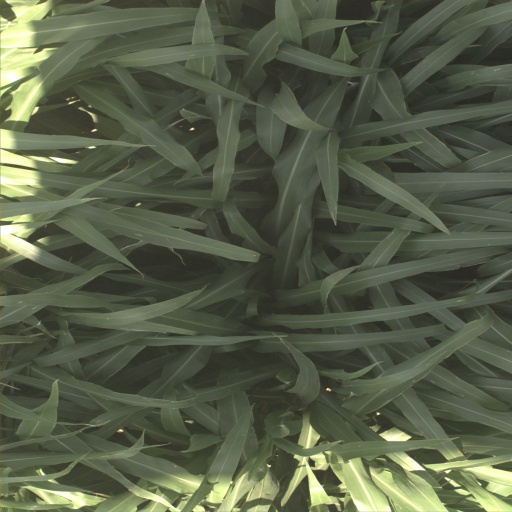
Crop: sorghum